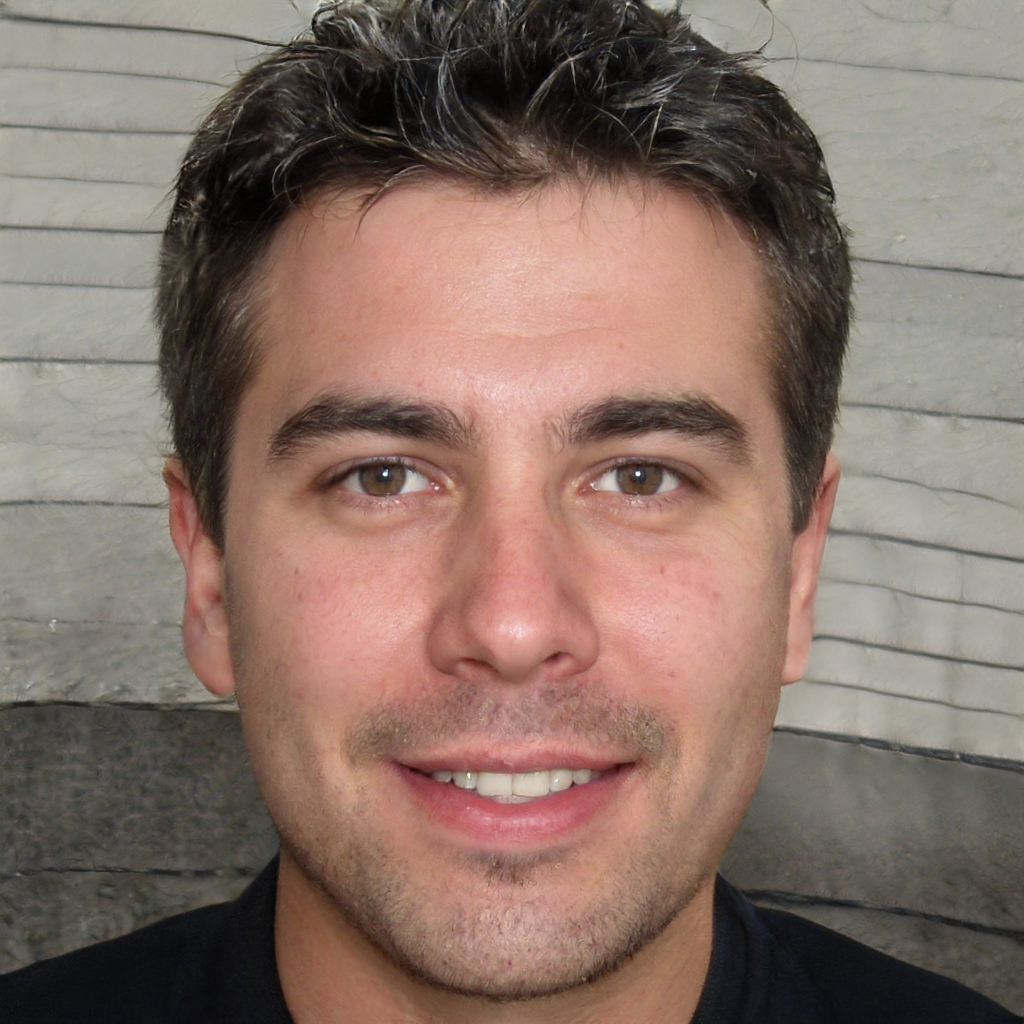
Portrait style: Real Portrait